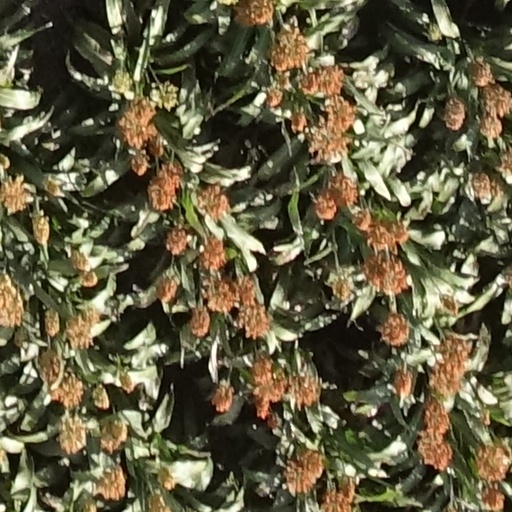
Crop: sorghum